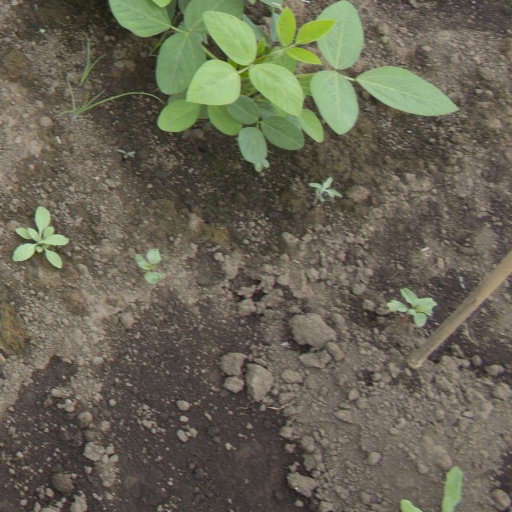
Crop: soybean